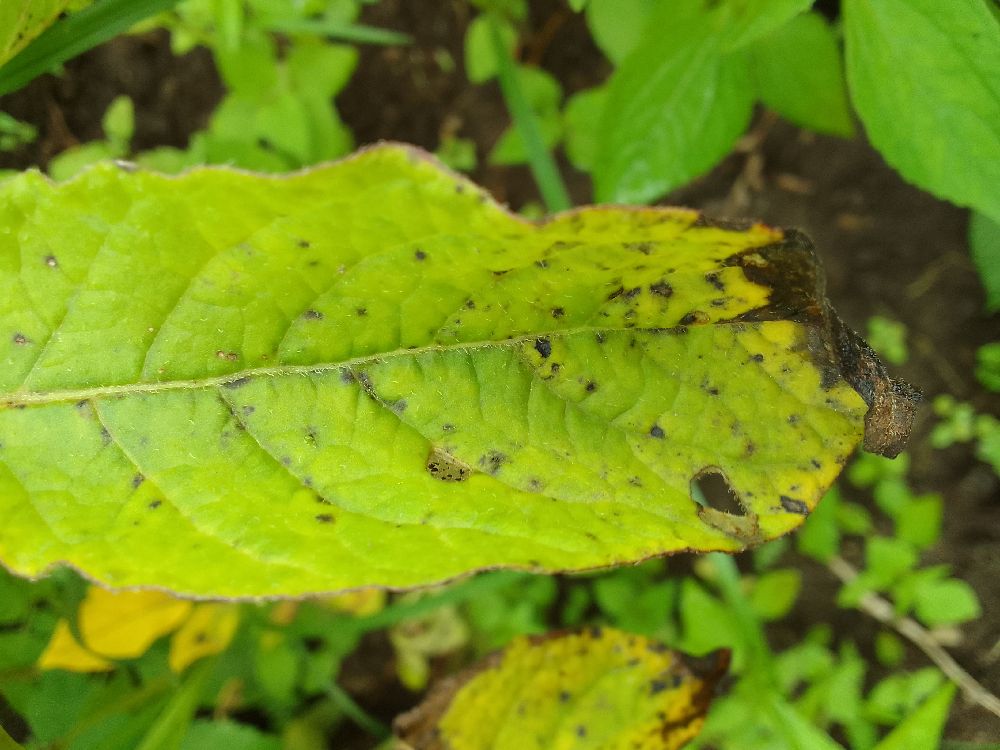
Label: Early blight